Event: Nepal Earthquake
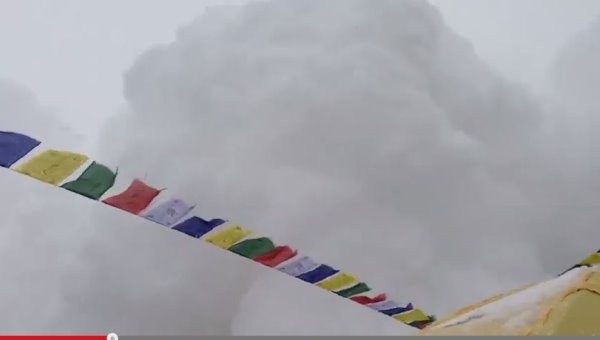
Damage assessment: no_damage